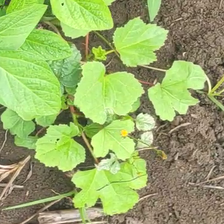
Weed species: Little_Mallow(Malva parviflora)